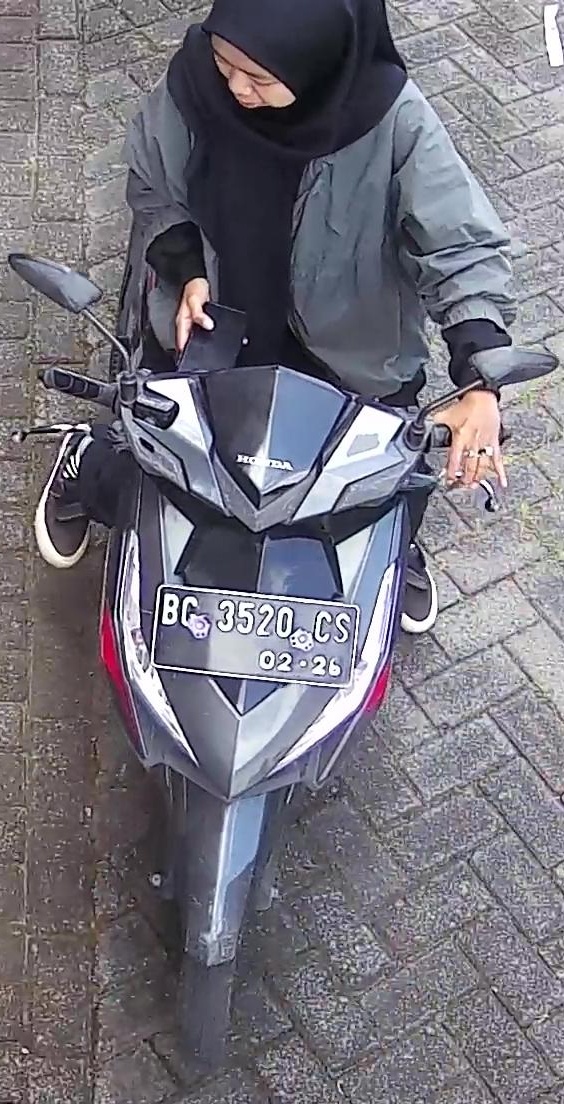
person-with-helmet: 0
person-without-helmet: 1